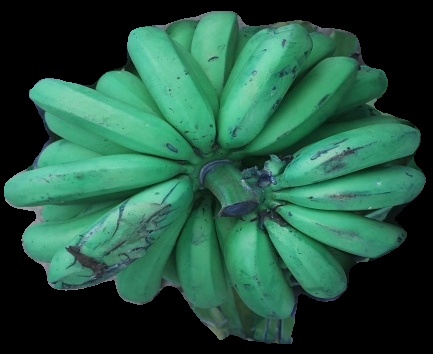
Variety: pachbale
Grade: grade2